Hungarian Revolution of 1848

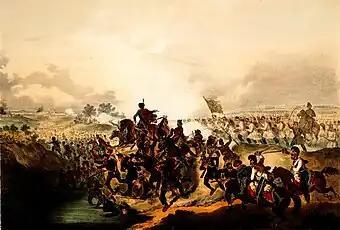
Battle of Temesvár in August 1849

On 29 May 1848, at Kolozsvár (now Cluj, Romania), the Transylvanian Diet (formed of 116 Hungarians, 114 Székelys and 35 Saxons) ratified the re-union with Hungary. Romanians and Germans disagreed with the decision.